The SpongeBob SquarePants Movie

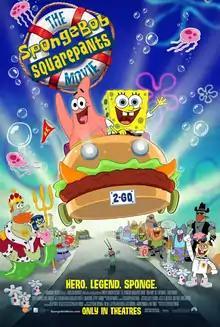
Theatrical release poster

The SpongeBob SquarePants Movie is a 2004 American animated adventure comedy film based on the television series "SpongeBob SquarePants". It was co-written, co-produced, and directed by series creator Stephen Hillenburg and features the series' regular voice cast consisting of Tom Kenny, Bill Fagerbakke, Clancy Brown, Rodger Bumpass, Mr. Lawrence, Jill Talley, Carolyn Lawrence, and Mary Jo Catlett. Guest stars Alec Baldwin, Scarlett Johansson, and Jeffrey Tambor voice new characters, and David Hasselhoff appears in live-action as himself. In the film, Plankton enacts a plan to discredit his business nemesis Mr. Krabs, steal the Krabby Patty secret formula and take over the world by stealing King Neptune's crown and framing Mr. Krabs for the crime. SpongeBob and Patrick team up to retrieve the crown from Shell City to save Mr. Krabs from Neptune's wrath and save Bikini Bottom from Plankton's rule.